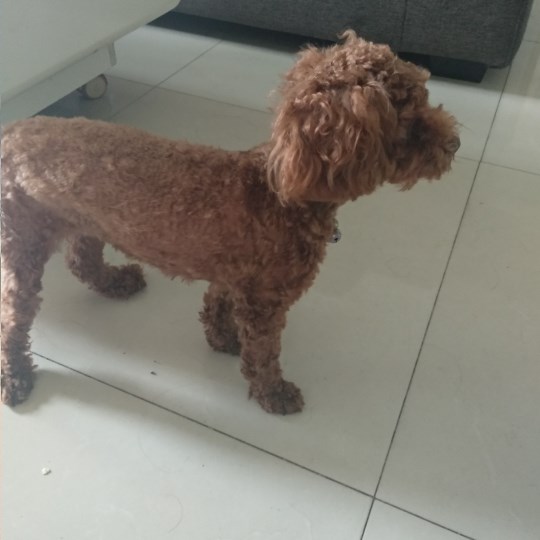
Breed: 2925-n000114-toy_poodle